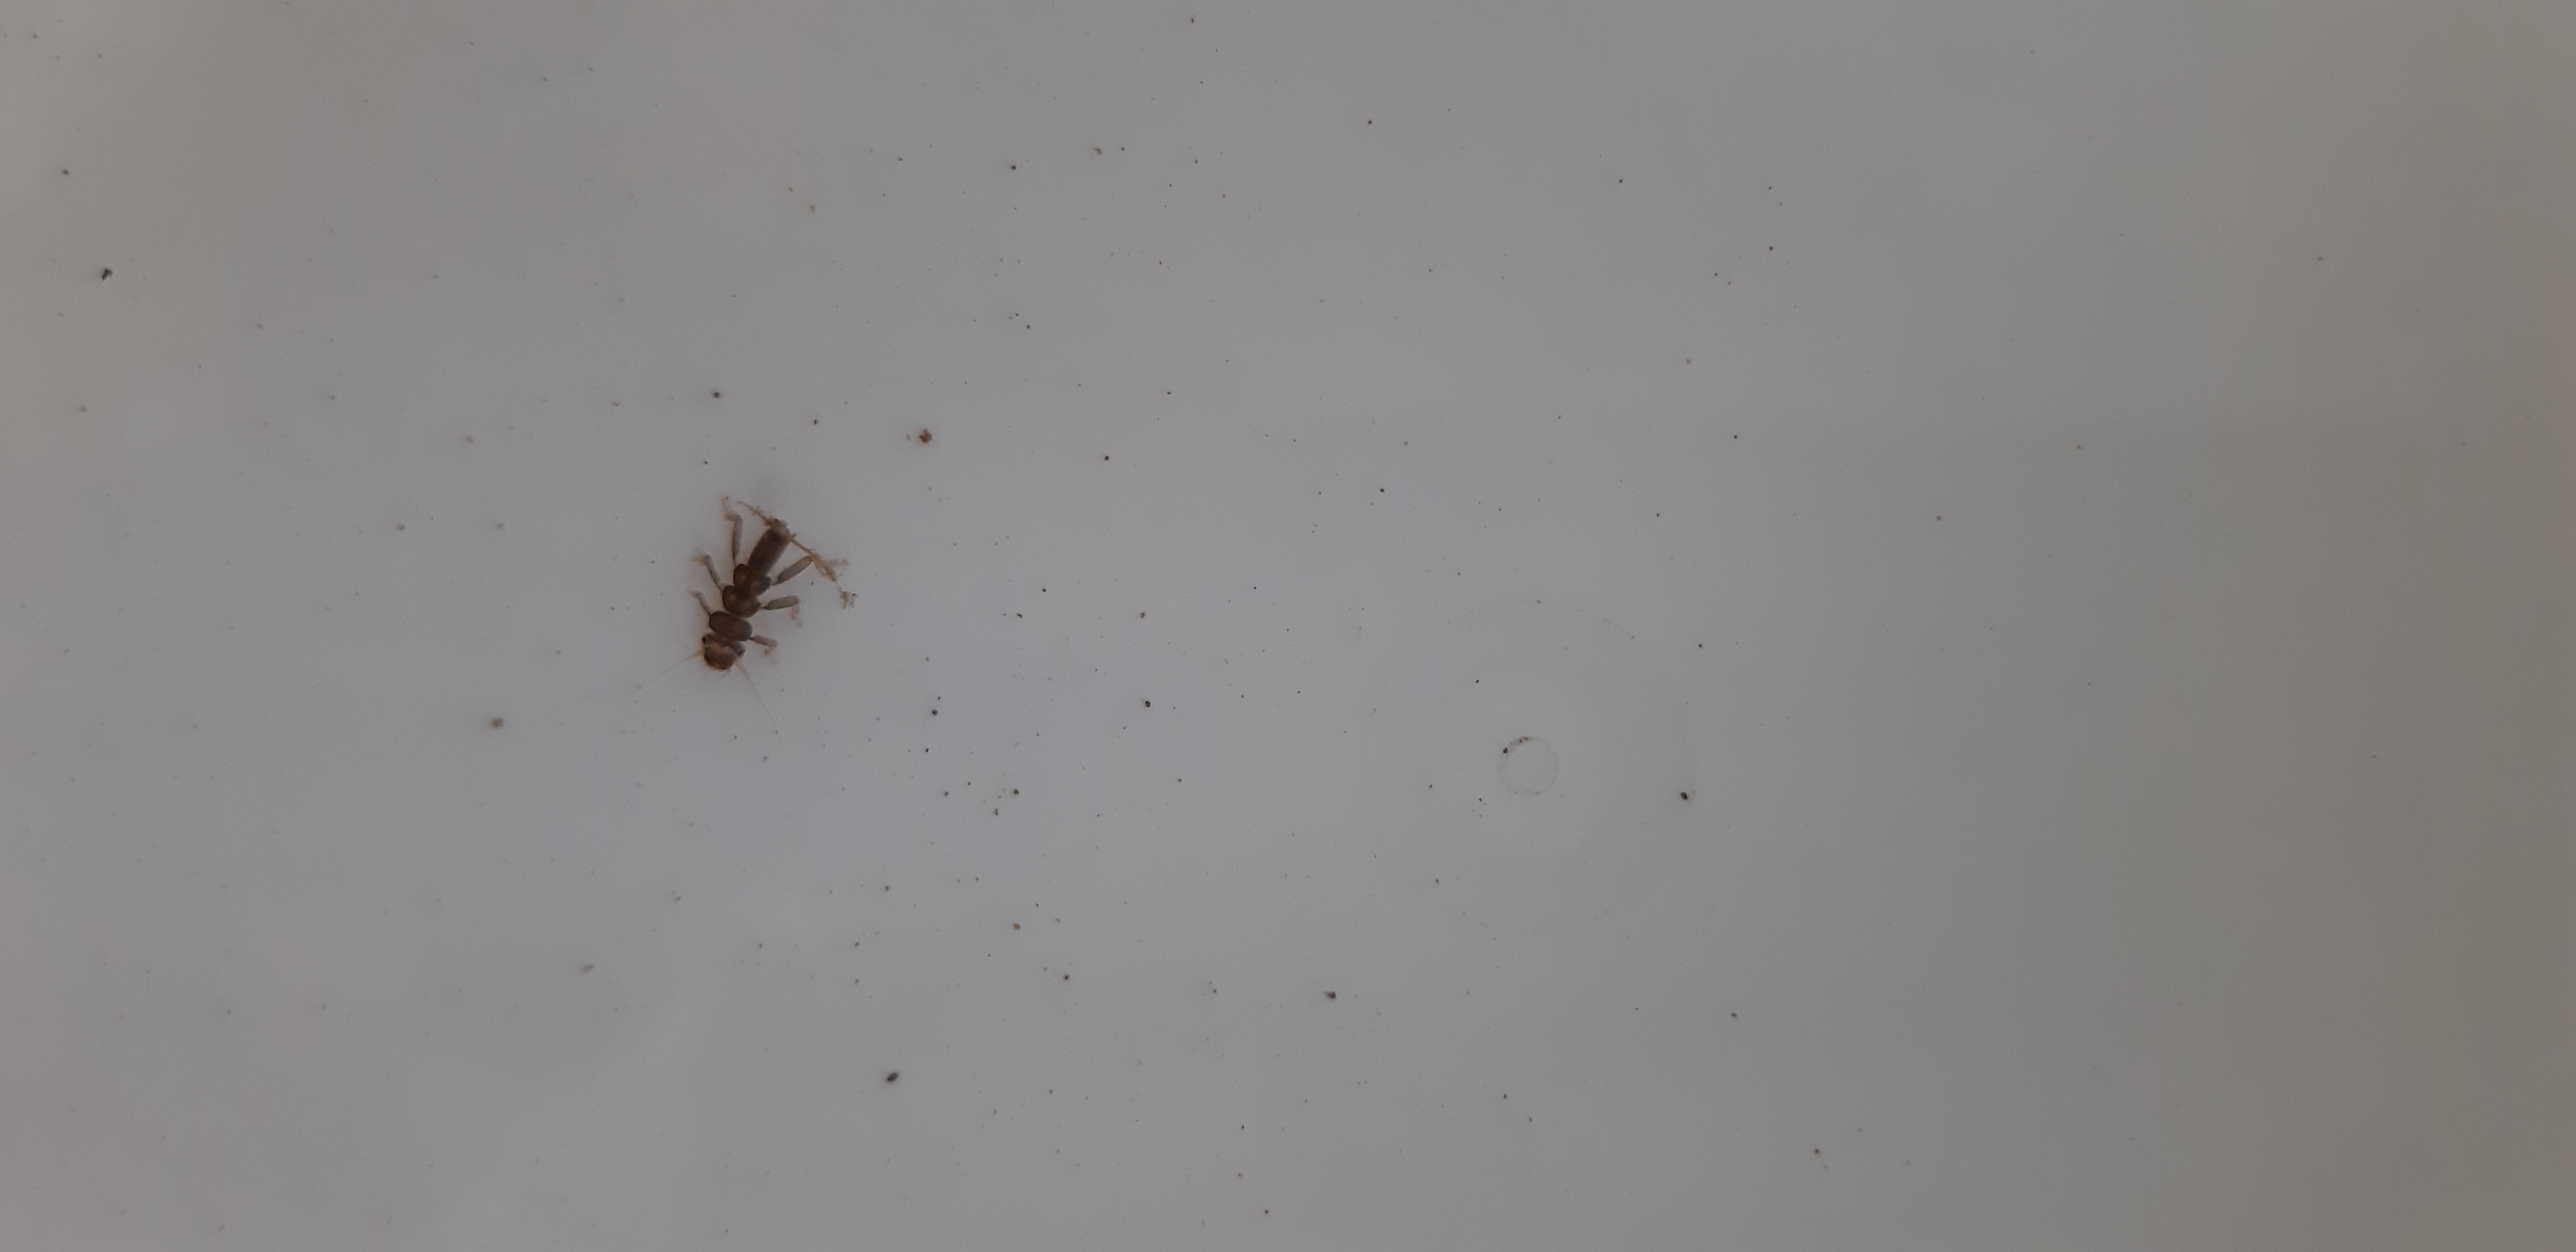
Macroinvertebrate group: stoneflies